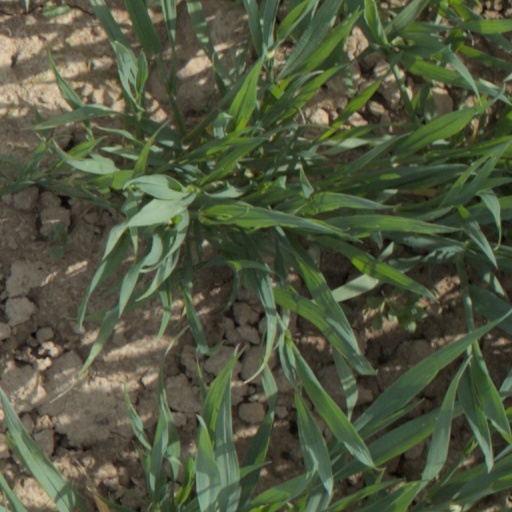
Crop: wheat